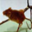
Label: mouse